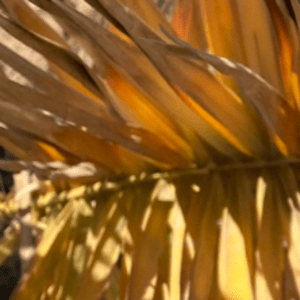
Label: Magnesium Deficiency